Liew Chin Tong

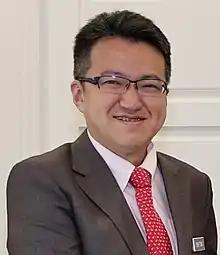
Liew in 2020

Liew Chin Tong (born 27 November 1977) is a Malaysian politician and author who has served as the deputy minister of investment, trade and industry in the Unity Government administration under Prime Minister Anwar Ibrahim and Minister Tengku Zafrul Aziz since April 2023, member of parliament (MP) for Iskandar Puteri since November 2022 and Member of the Johor State Legislative Assembly (MLA) for Perling since March 2022. He served as deputy minister of international trade and industry in the PH administration under Prime Minister Anwar and Minister Tengku Zafrul from December 2022 to April 2023, State Leader of the Opposition of Johor from April 2022 to his reappointment as a deputy minister in December 2022, the deputy minister of defence in the PH administration under former prime minister Mahathir Mohamad and former minister Mohamad Sabu from July 2018 to the collapse of the PH administration in February 2020, senator from July 2018 to July 2021 and the MP for Kluang from May 2013 to May 2018 and Bukit Bendera from March 2008 to May 2013. He is a member of the Democratic Action Party (DAP), a component party of the PH coalition. He has served as the National Strategic Director of DAP since March 2025 and the State Committee Member of DAP of Johor since October 2024. He served as Deputy Secretary-General of DAP from March 2022 to March 2025 and was the National Political Education Director of DAP and the State Chairman of DAP of Johor.